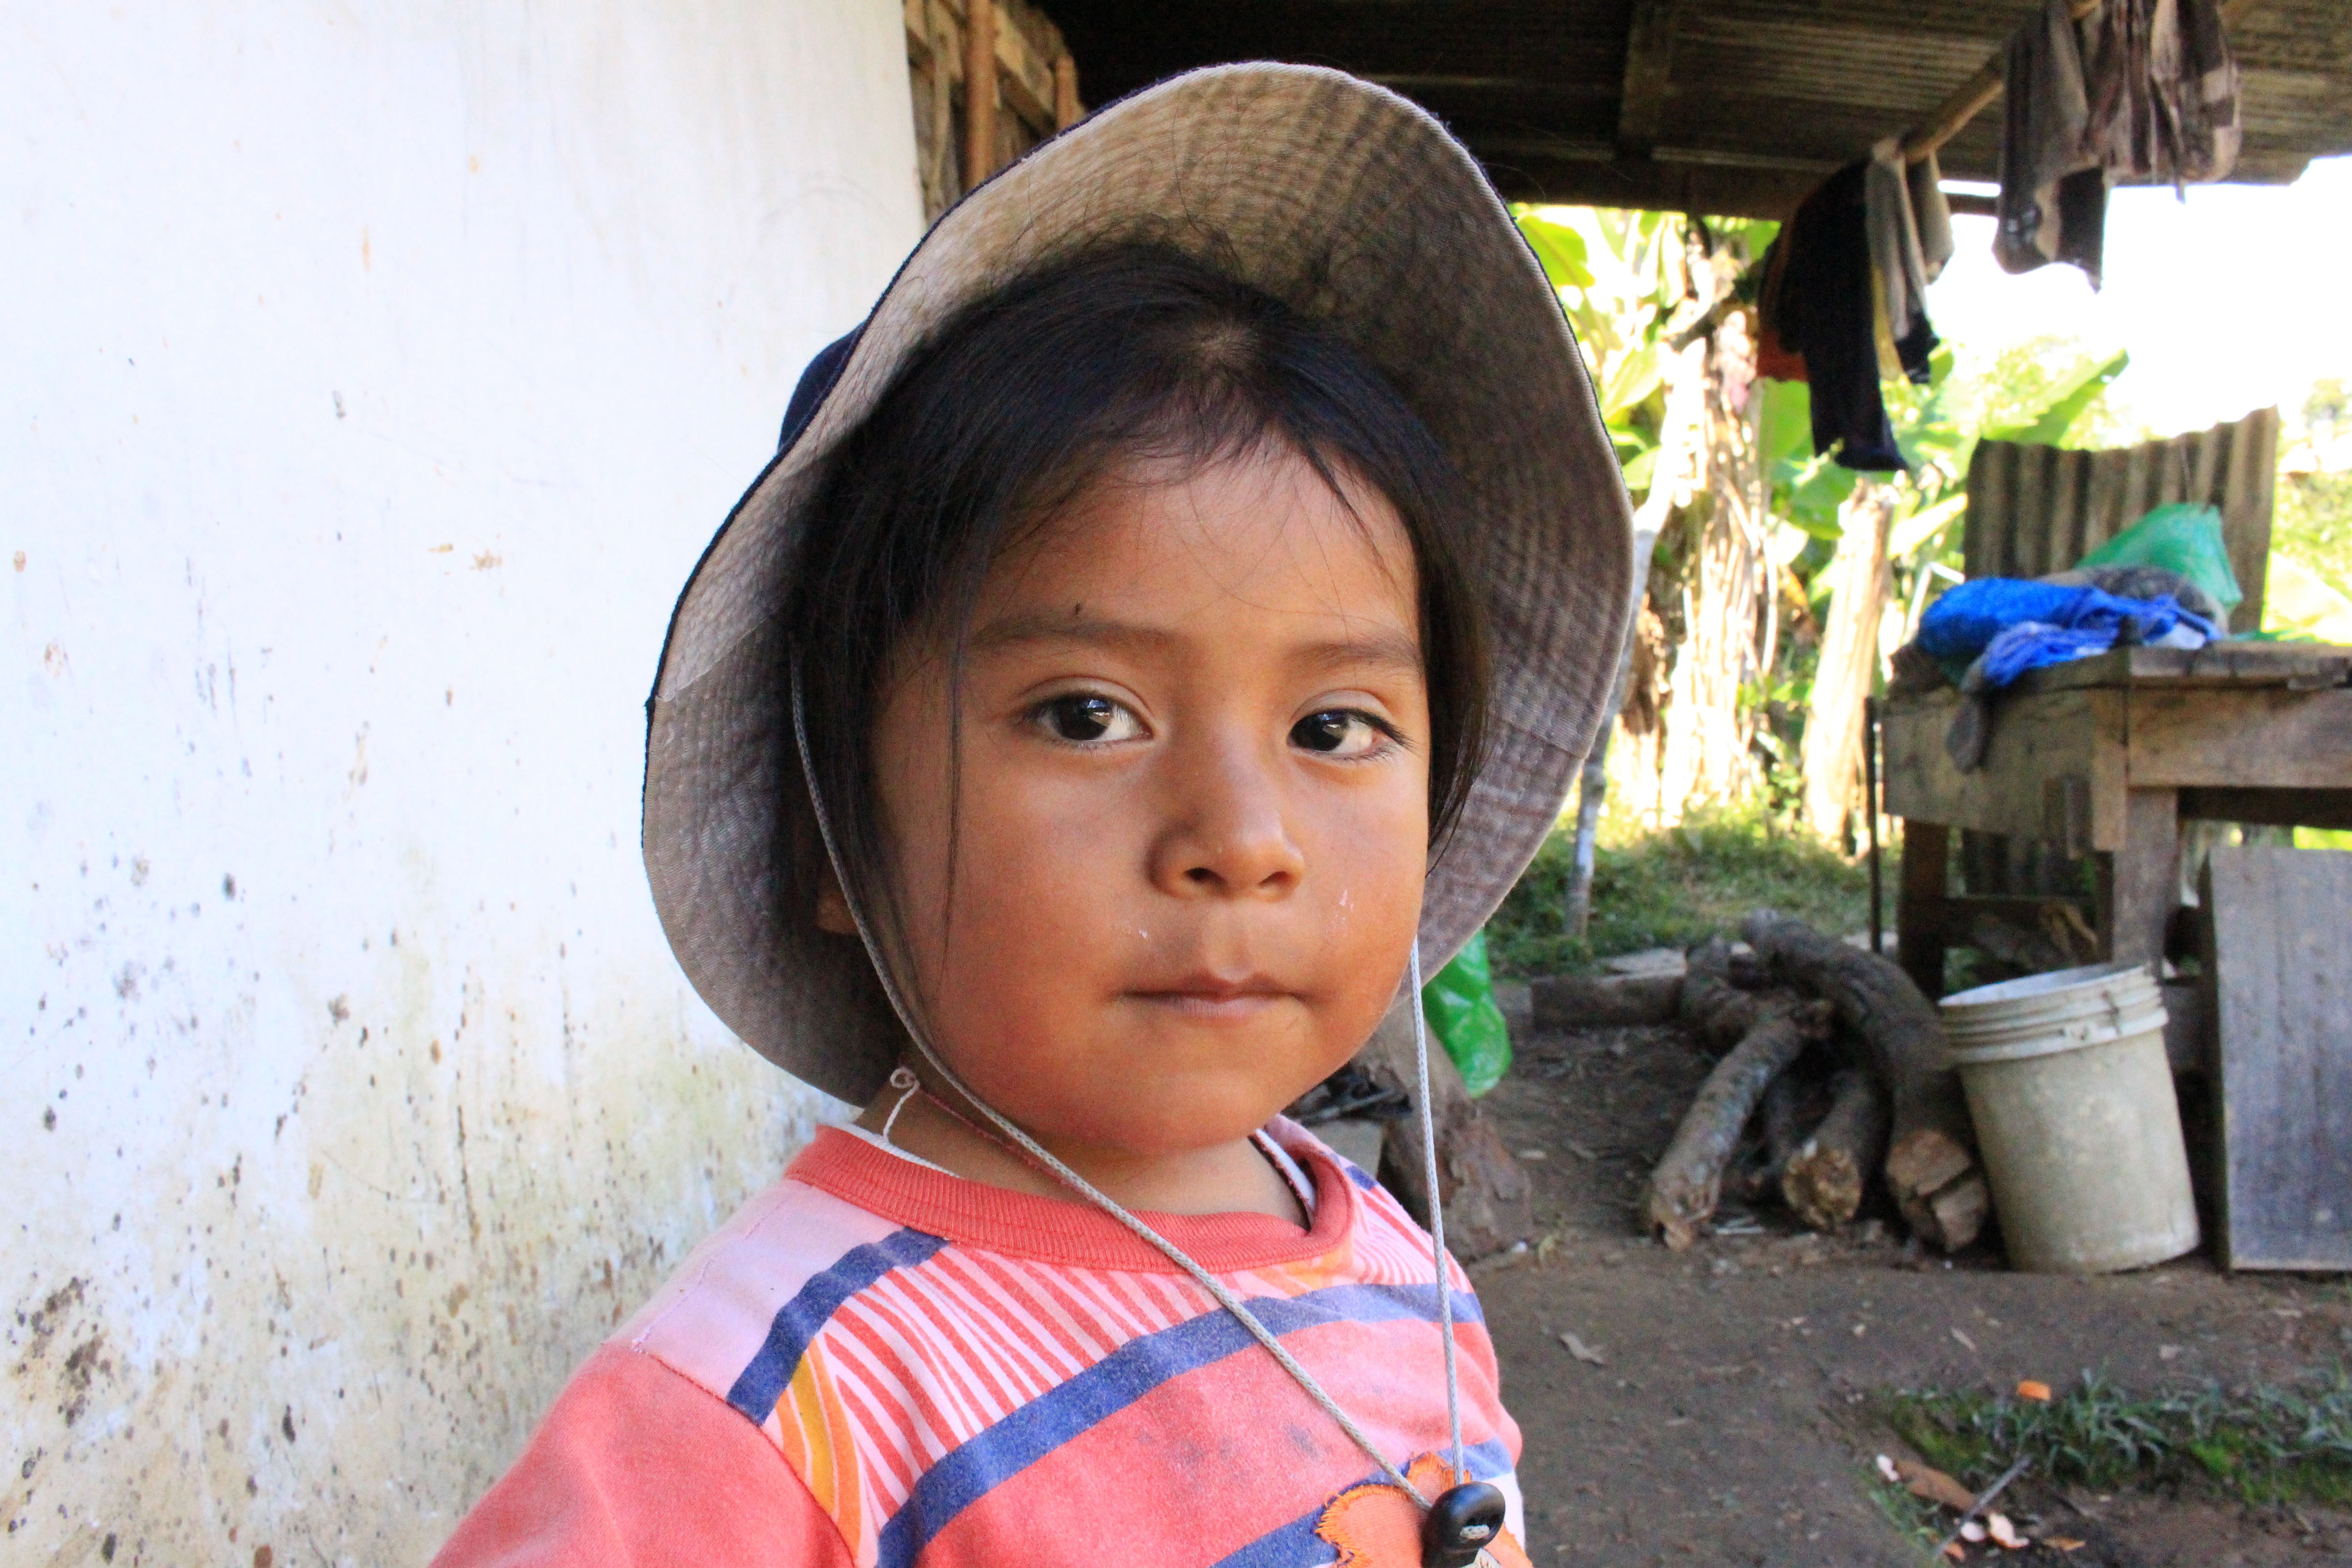
person, people, play, male, spring, child, smile, peru, toddler, peruvian, small child, peruvian child